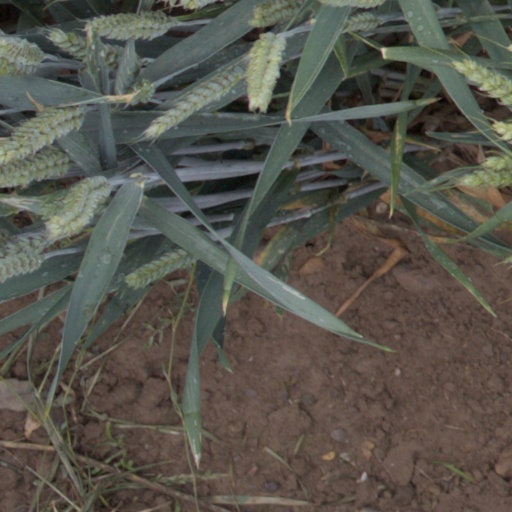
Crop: wheat